Robert Corn-Revere

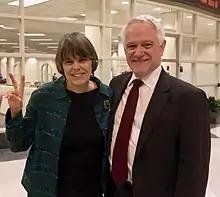
Corn-Revere with Mary Beth Tinker ofTinker v. Des Moines

Robert L. "Bob" Corn-Revere (born Robert L. Corn, October 15, 1954) is an American First Amendment lawyer. Corn-Revere is the Chief Counsel at the Foundation for Individual Rights and Expression and was formerly a partner at Davis Wright Tremaine LLP in Washington, D.C. He is regularly listed as a leading First Amendment and media law practitioner by "The Best Lawyers in America" (Woodward/White), "SuperLawyers" Washington, D.C., and by "Chambers USA" (Chambers & Partners). "Best Lawyers in America" named him as Washington, D.C.’s 2017 “Lawyer of the Year” in the areas of First Amendment Law and Litigation – First Amendment. He was again named as "Best Lawyers"’ “Lawyer of the Year” for First Amendment Law for 2019 and 2021, and in Media Law for 2022. In 2022 he was listed in Washingtonian Magazine's Top Lawyers Hall of Fame for Lifetime Achievement.